William Darrell Lindsey

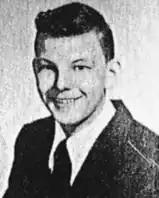
Lindsey as a junior in high school

William Darrell Lindsey was born William Armstrong Jr. in Palatka on March 18, 1935, the only child of William, a roofer, and Mabel Armstrong, a homemaker. On August 18, 1935, when Lindsey was five months old, he was in the car with his parents when, for unknown reasons, the car swerved off the road and crashed. William and Mabel, in the front and passenger seats, died on impact. Lindsey, found wedged between the front and back seats, only sustained minor scratches and bruises.